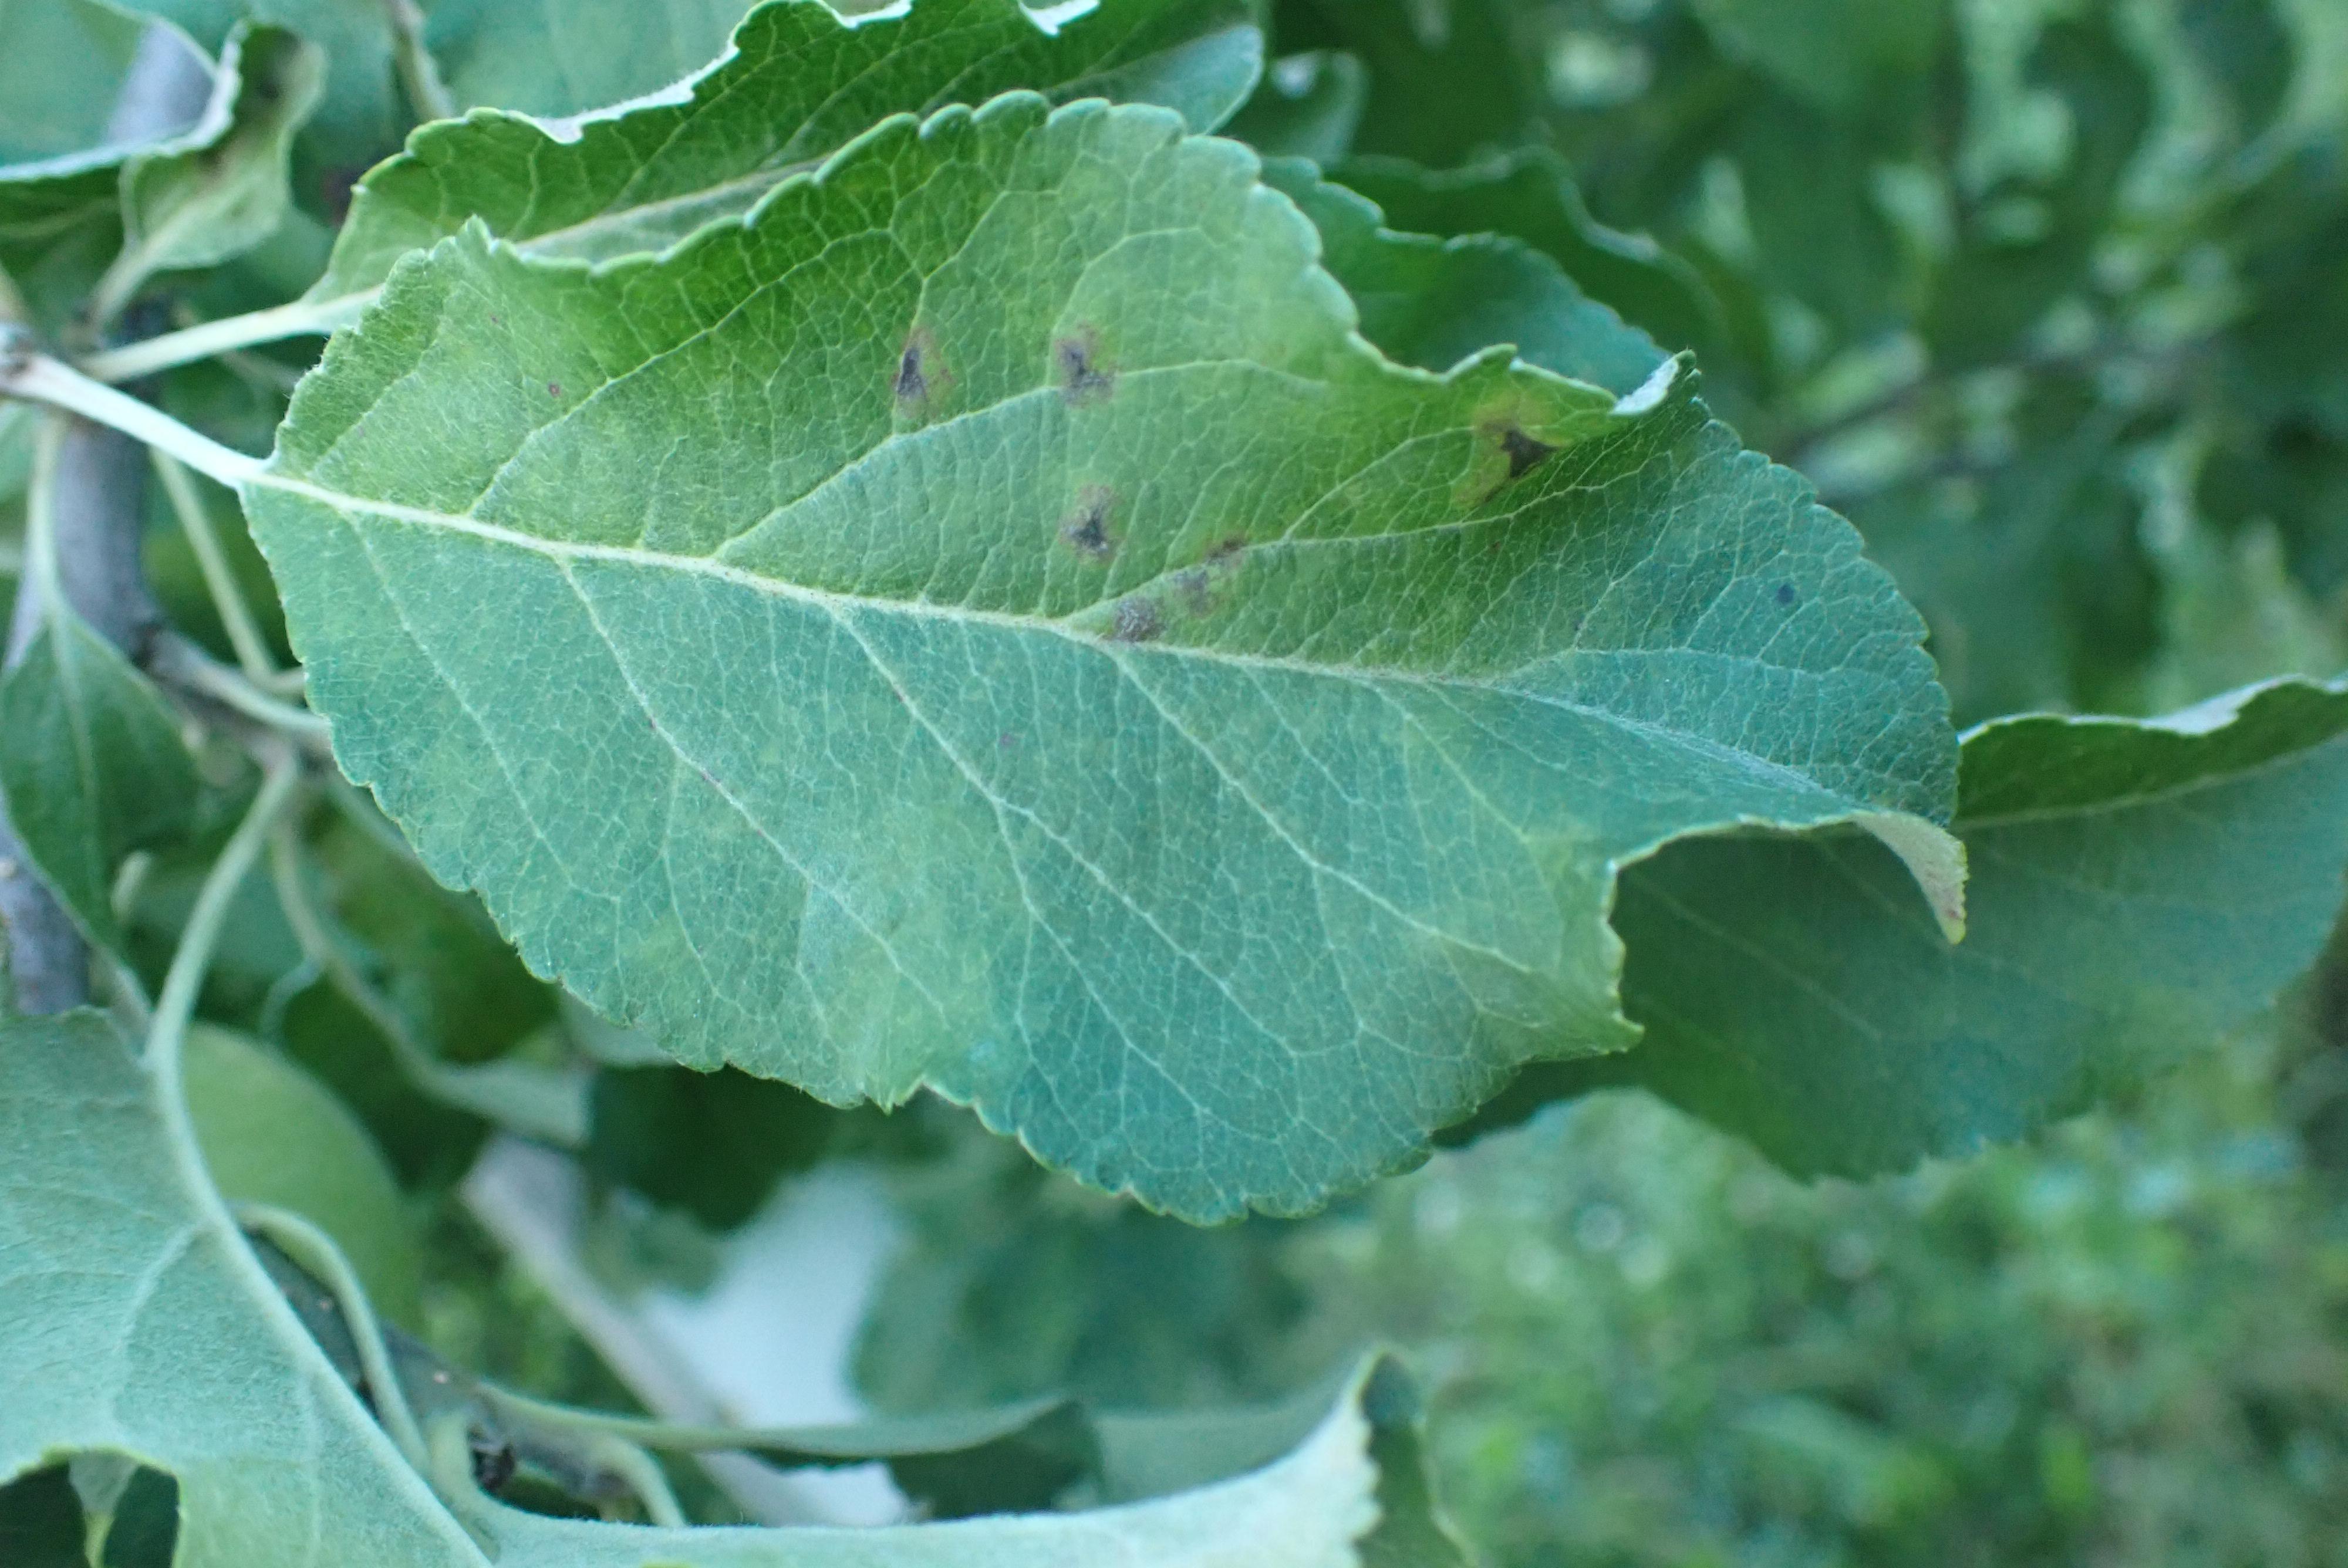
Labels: scab